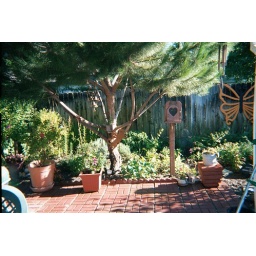
Tree is gone to messy in flower bed